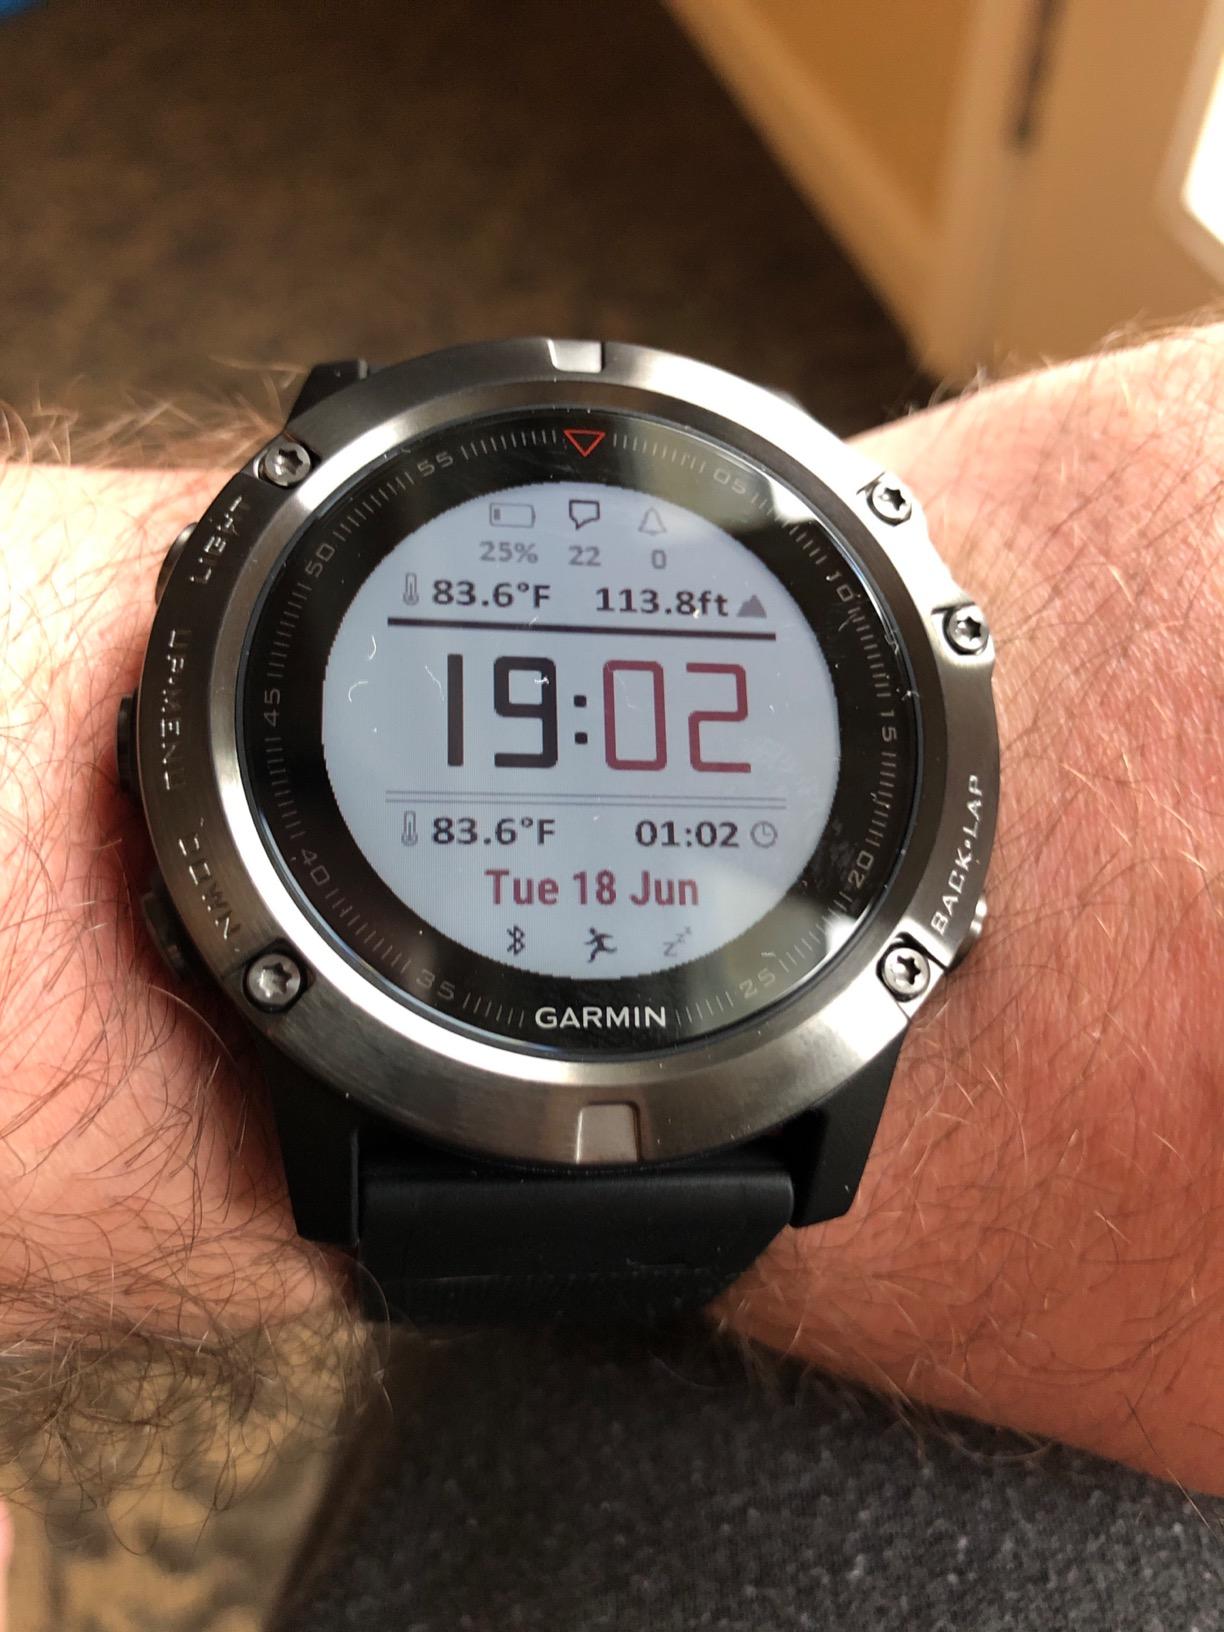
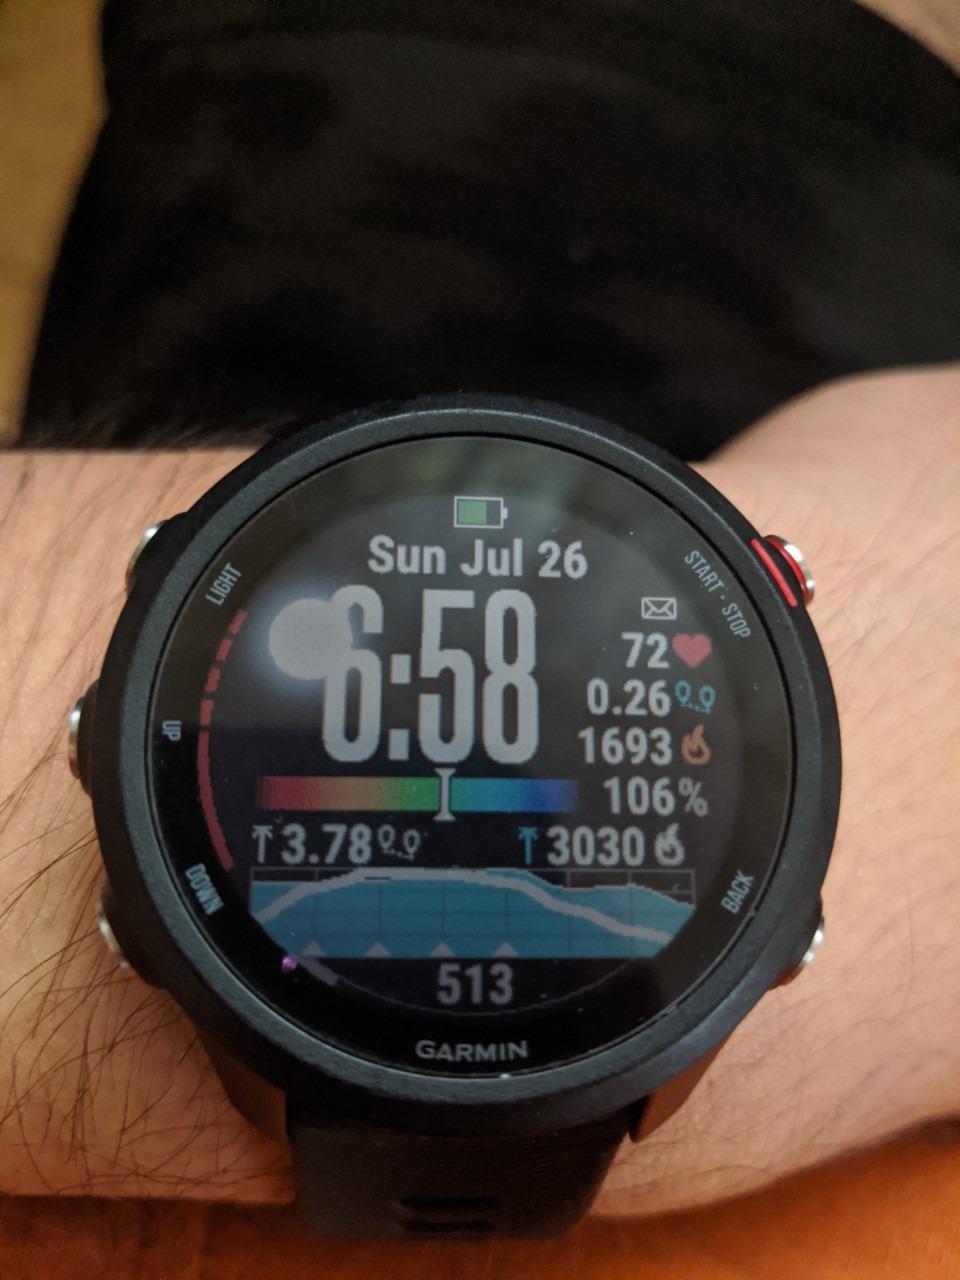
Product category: smartwatch
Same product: no